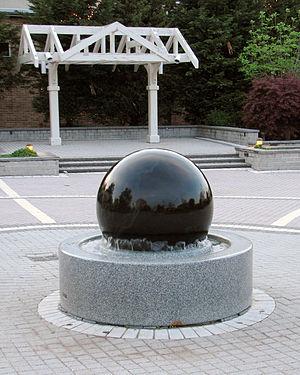
Les paliers sont des organes utilisés en construction mécanique pour supporter et guider, en rotation, des arbres de transmission.
Une fontaine-boule est une fontaine constituée d'une sphère sculptée en pierre, supportée par un mince film d'eau qui lui permet de tourner sur son socle.
Lansdale est un borough dans le Comté de Montgomery, en Pennsylvanie.